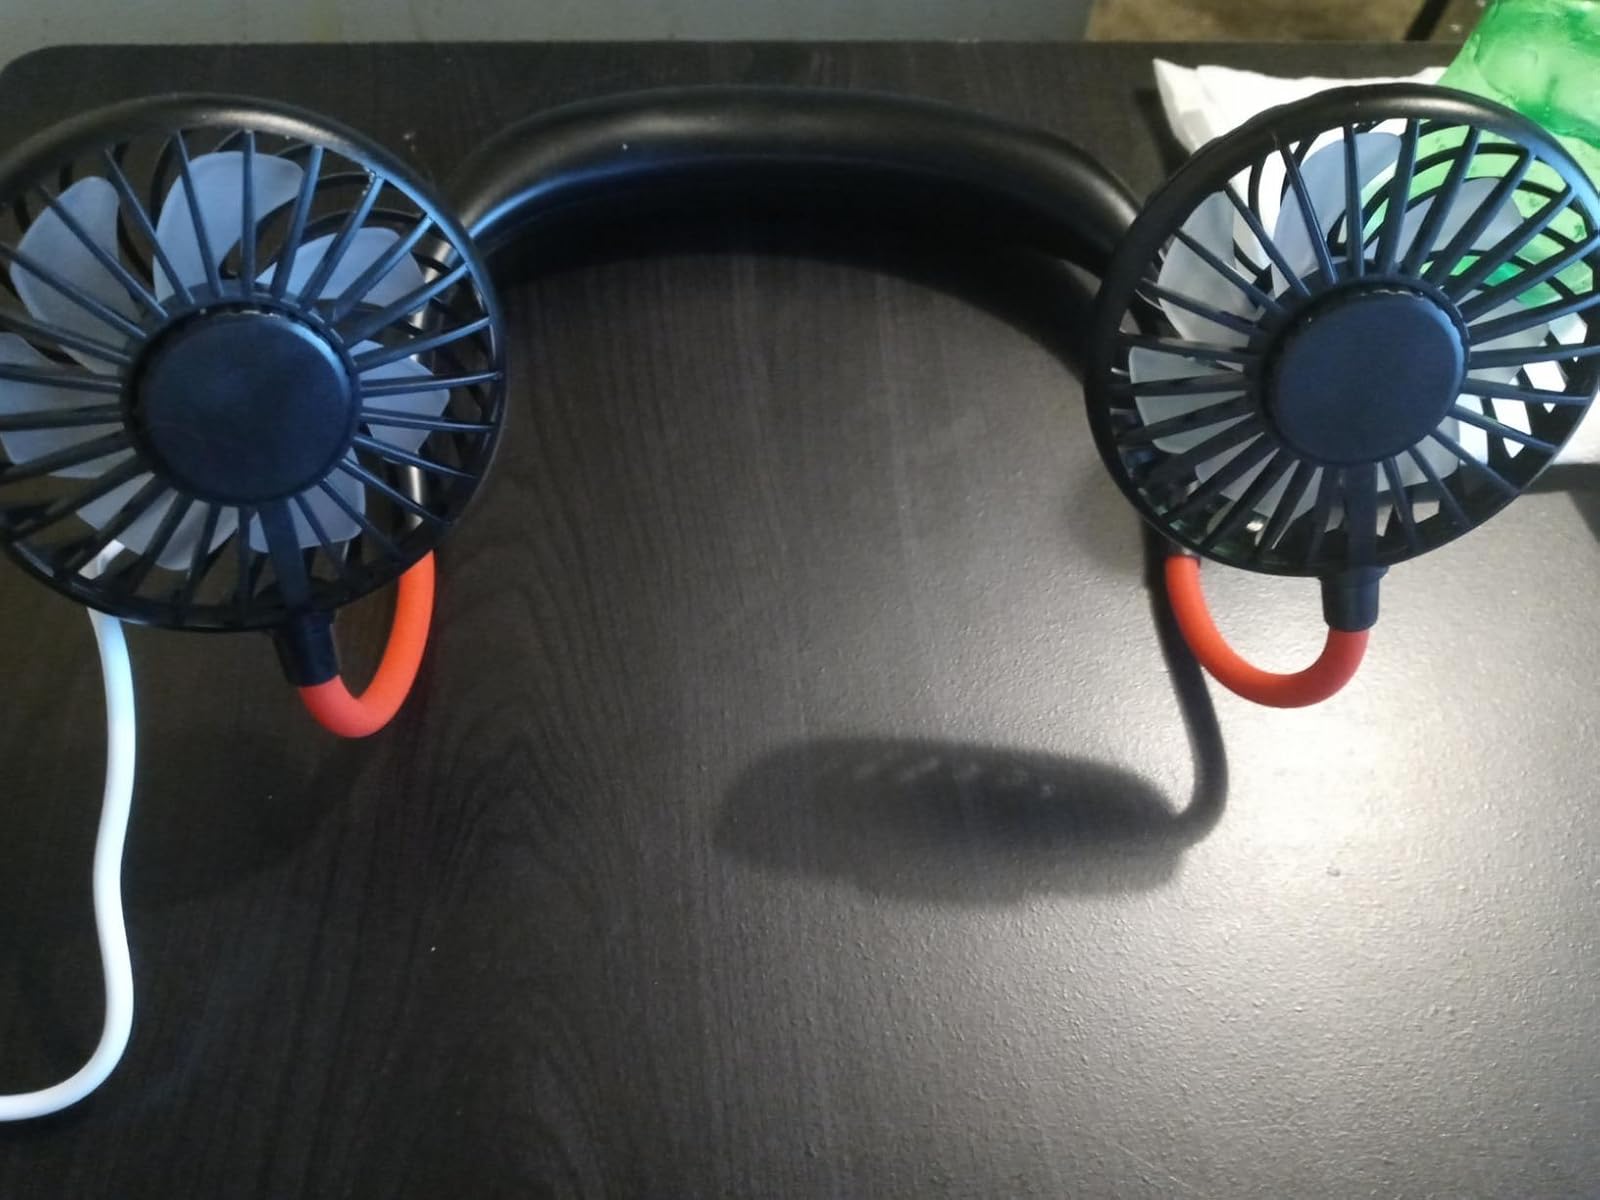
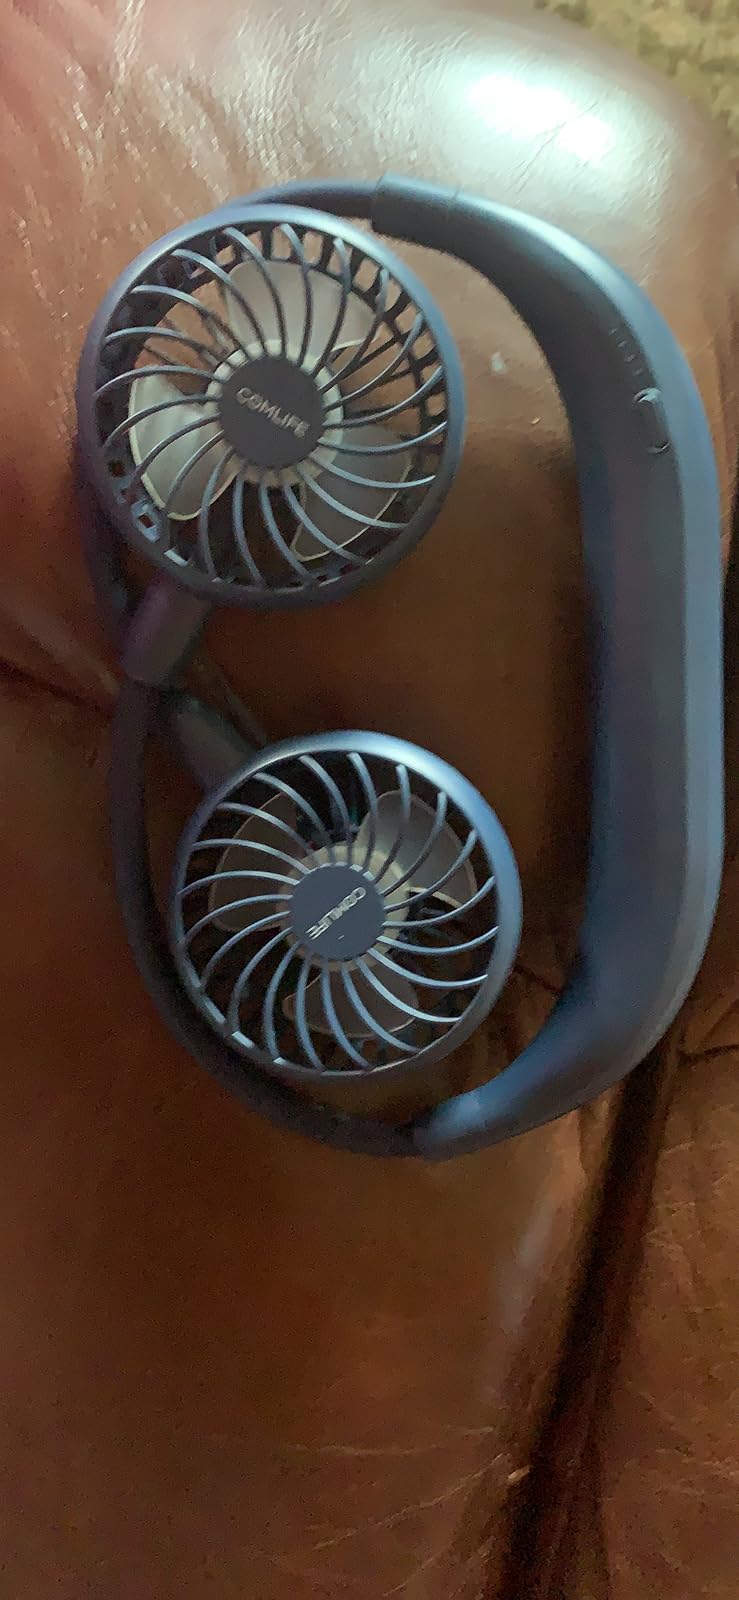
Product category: fan
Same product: no